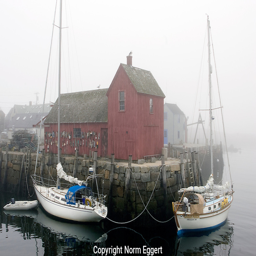
sailboats tied up to the dock on a very foggy day .